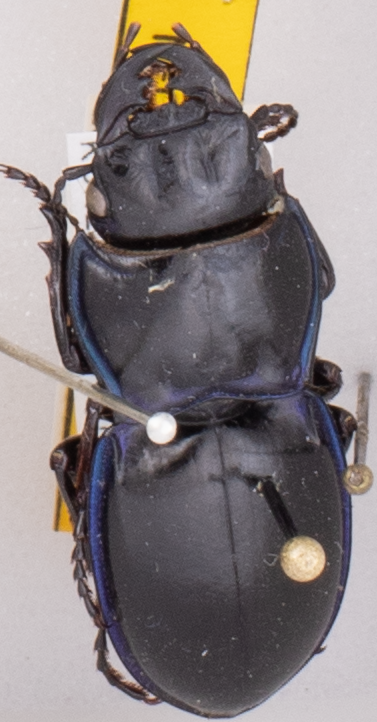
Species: Pasimachus elongatus
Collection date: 2022-07-18
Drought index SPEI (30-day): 0.63
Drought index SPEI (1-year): -0.1
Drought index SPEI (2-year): -0.142